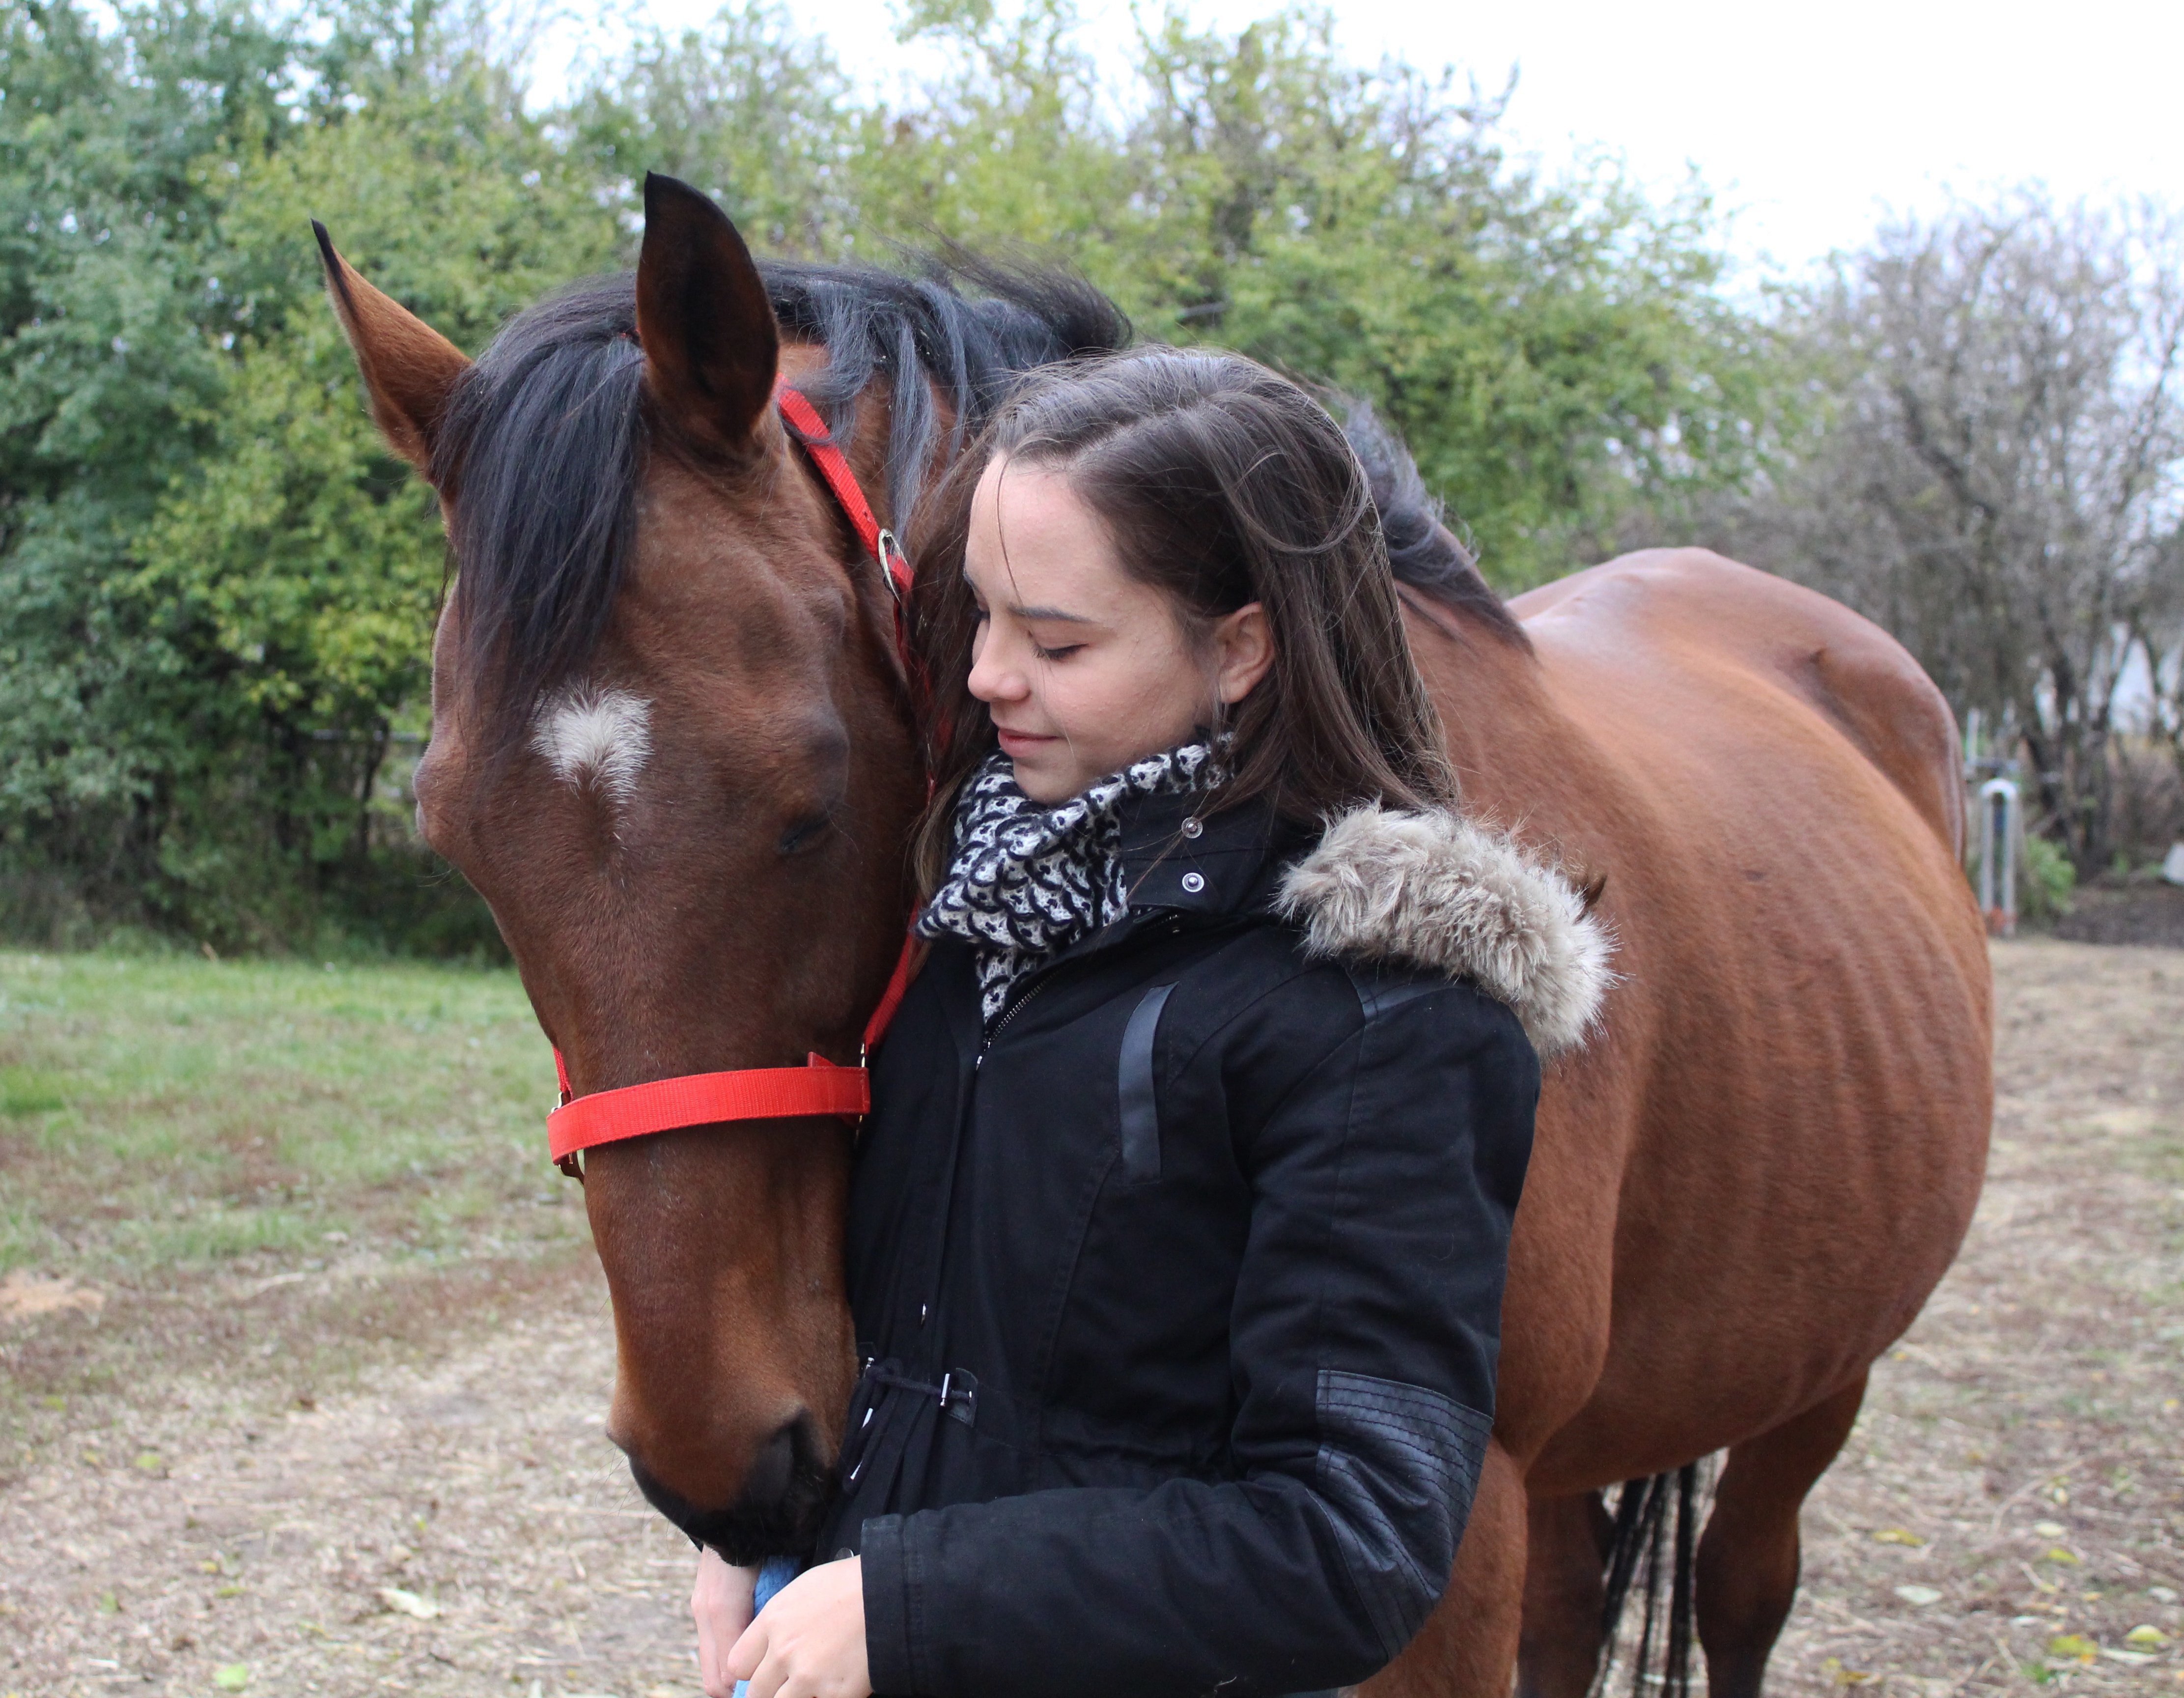
horse, rein, mammal, stallion, mane, bridle, mare, jockey, halter, equestrianism, pack animal, horse like mammal, mustang horse, horse tack, equestrian sport